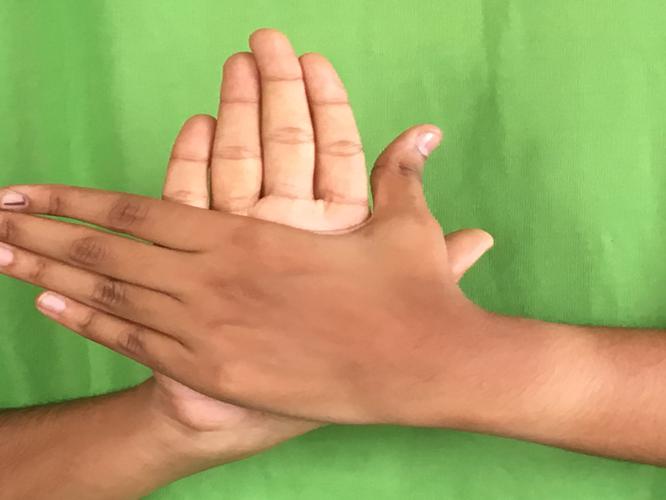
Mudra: Chakra
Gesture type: double_hand